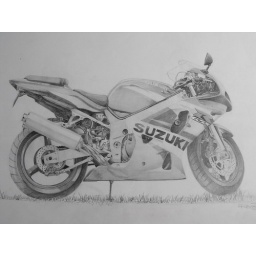
'Orrible sports bike covered in plastic but a nice subject and fun to shade.